Kumyks

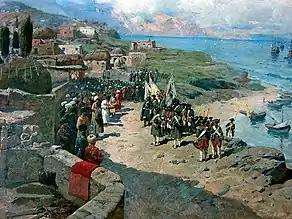
Roubaud, Peter I in Tarki, the Capital of Tarki Shamkhalate

In the 18th century, Russian Emperor Peter I organised the Persian campaign of the 1722–1723. The Endirey principality was the first to oppose the Russian forces, and despite their defeat, caused great losses which shocked the Emperor. Kumyks of the Utamish Soltanate also fiercely resisted during the Battle at the River Inchge. Peter I stated afterwards: